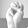
ASL letter: M